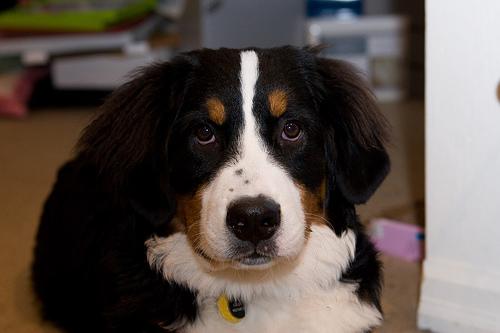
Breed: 211-n000061-Bernese_mountain_dog